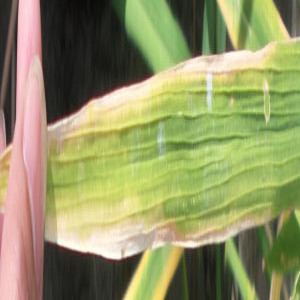
Disease: Bacterialblight